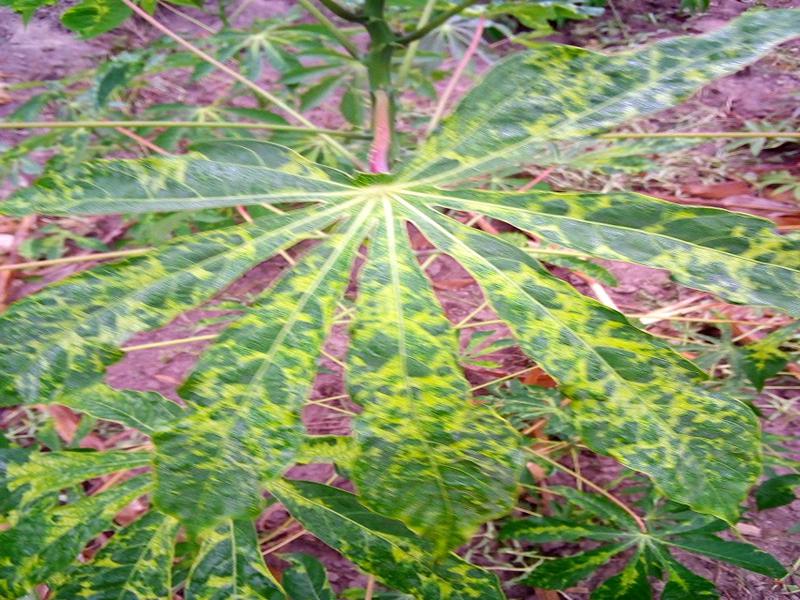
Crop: cassava
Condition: mosaic_disease